François Coulomb the Elder

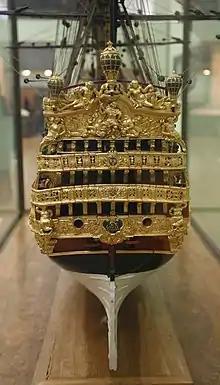
Contemporary model of a Coulomb vessel

François Coulomb the Elder was a French naval architect and builder of warships ("ingénieur-constructeur"), the son of Laurent Coulomb. François Coulomb was born on 24 January 1654 at La Ciotat, and died on 20 March 1717 at Toulon. He was first known on the archives under the name of "Coulomb fils" because he collaborated with his father, Laurent Coulomb, in constructing naval ships; then he became "François père" because his own son, also named François, worked in collaboration with him. In 1680, he occupied himself with the school of construction at Toulon, and wrote a manual of construction. He took the place of his father at Toulon, when the latter was named constructor at Lorient in 1690. In the course of his career he designed and built at Toulon 34 ships for the King of France, plus 2 ships for the Order of Saint John of Jerusalem (the Knights of Malta).